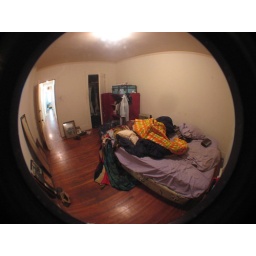
View from back wall of Bedroom B. Hallway door on left, closet in room on right.